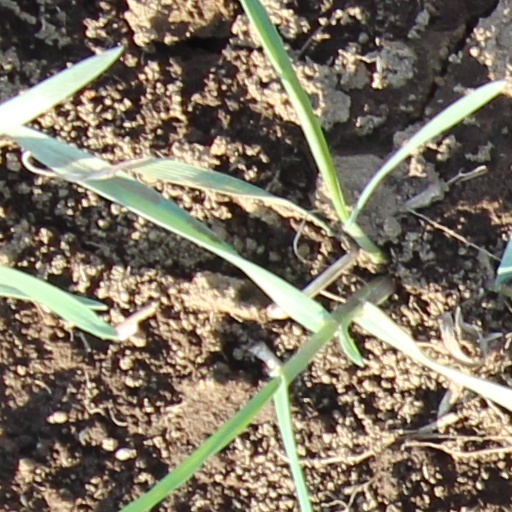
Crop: wheat